Vladimir Lokhtin

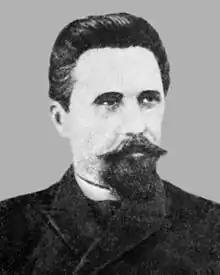

Vladimir Mikhailovich Lokhtin ( 1849 – 1919) was a Russian hydrologist who examined the mechanism of riverbed and channel maintenance and stability based on the slope and the size of the sediment at the bottom of the river.